Baby farming

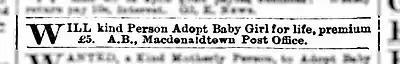
An advertisement that baby farmers John and Sarah Makin AKA The Hatpin Murderers responded to (from the Evening News, 4 May 1892)

Particularly in the case of lump-sum adoptions, it was more profitable for the baby farmer if the infant or child she adopted died, since the small payment could not cover the care of the child for long. Some baby farmers adopted numerous children and then neglected them or murdered them outright (see infanticide). Several baby farmers were tried for murder, manslaughter, or criminal neglect and were hanged. Margaret Waters (executed 1870) and Amelia Dyer (executed 1896) were two infamous British baby farmers, as were Amelia Sach and Annie Walters (executed 1903). The last baby farmer to be executed in Britain was Rhoda Willis, who was hanged in Wales in 1907.